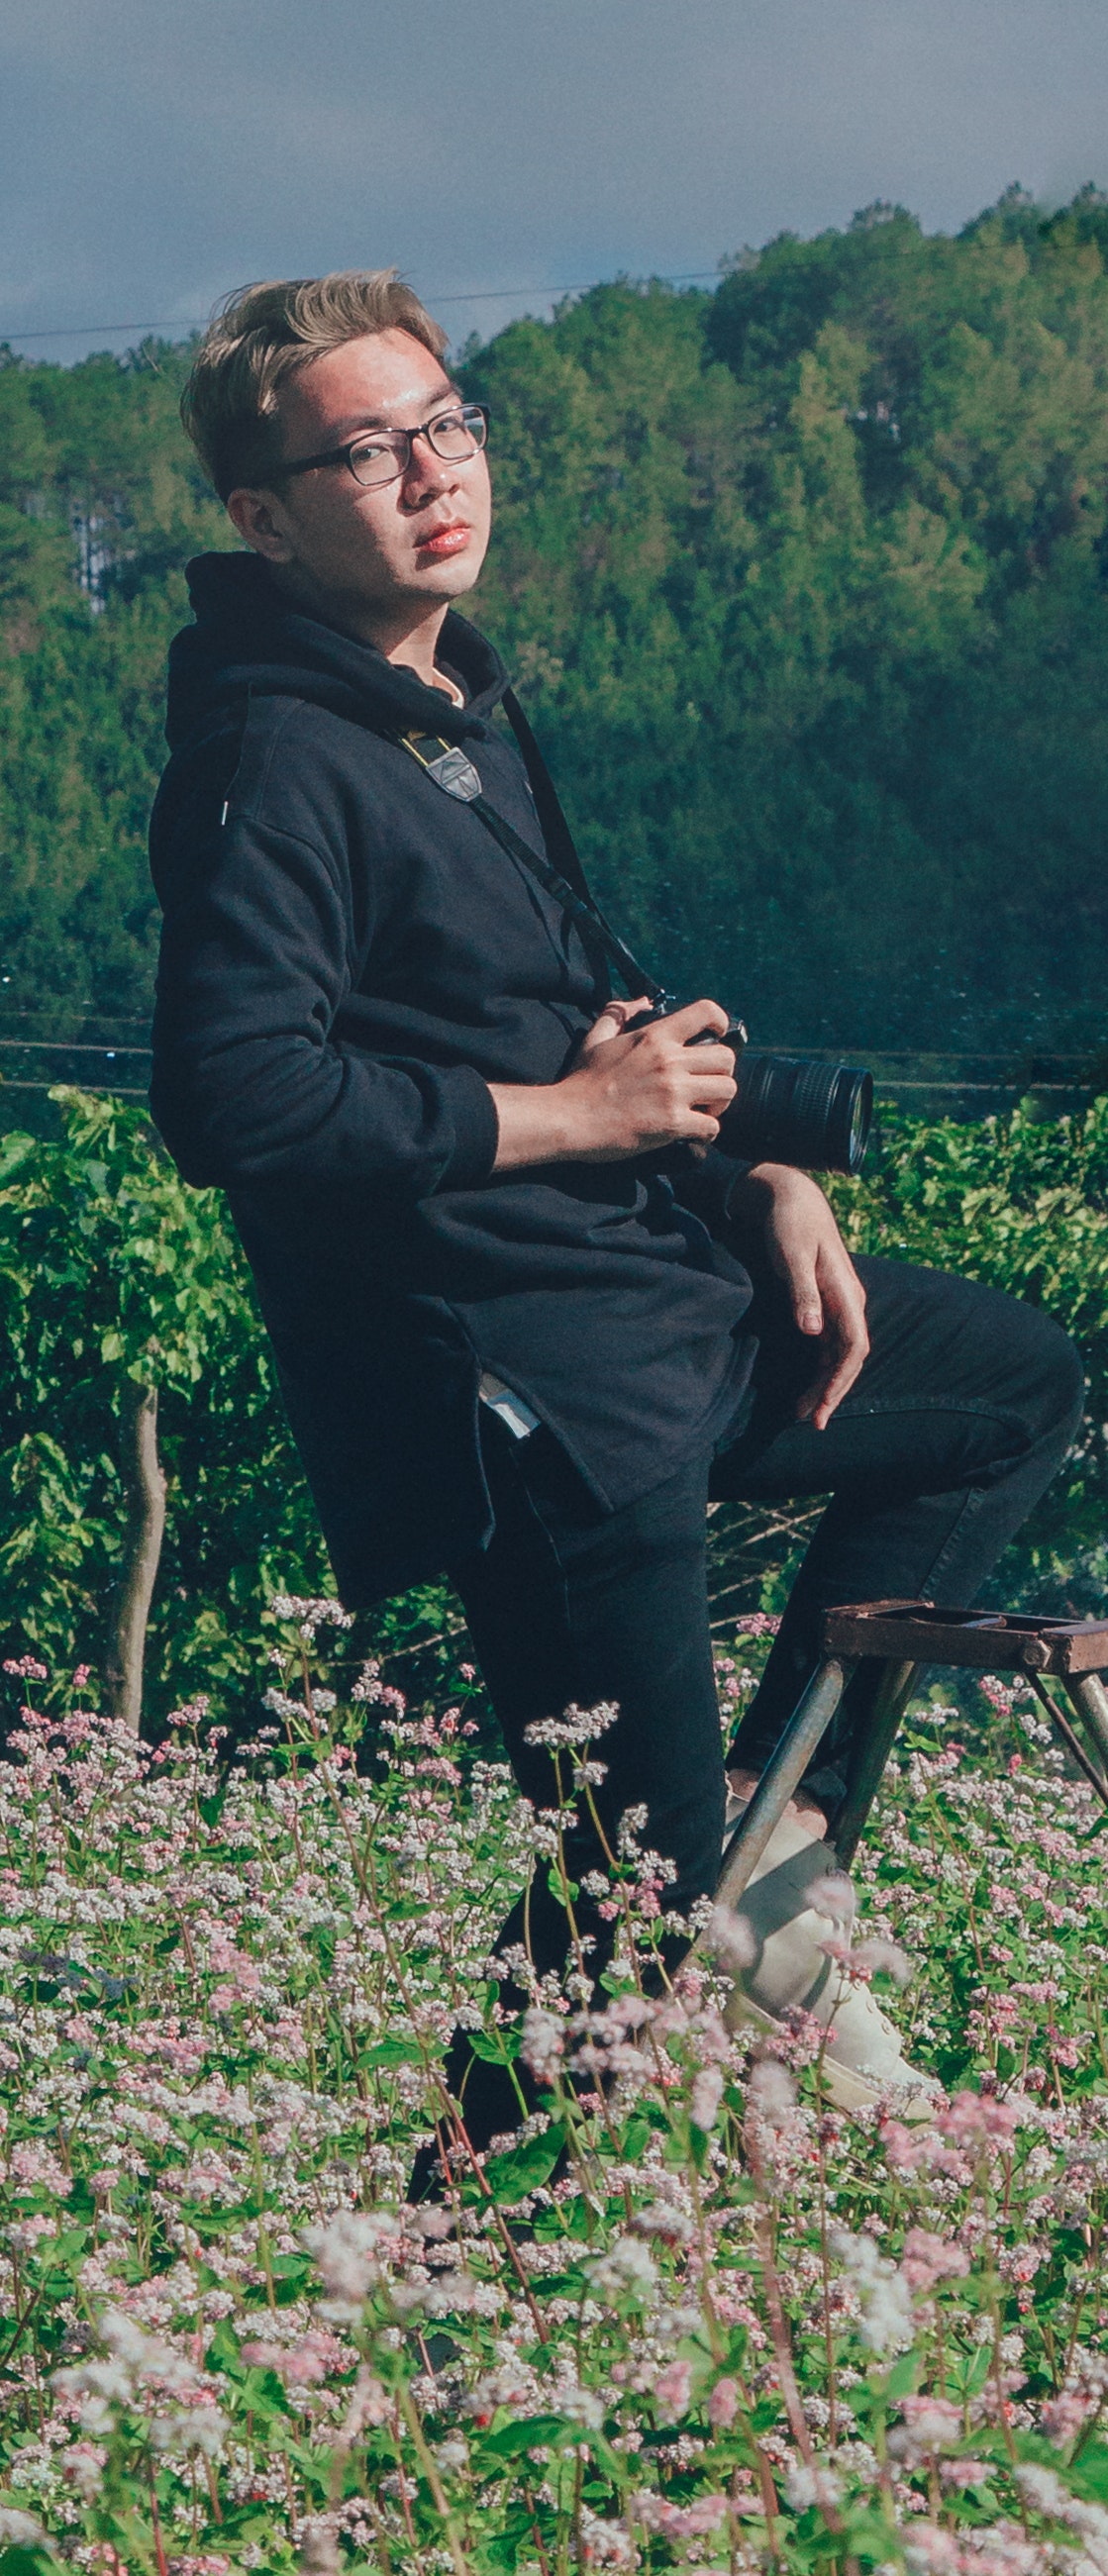
sitting, botany, grass, photography, formal wear, plant, suit, smile, photo shoot, shoe